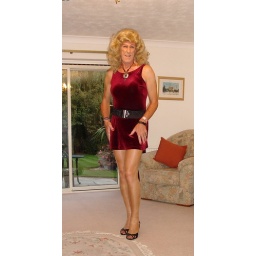
Girl in a red dress - October 2006